Mythologies of the Indigenous peoples of the Americas

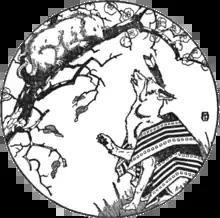
Coyote and Opossum appear in the stories of several tribes.

The Indigenous peoples of the Americas comprise numerous different cultures. Each has its own mythologies, many of which share certain themes across cultural boundaries. In North American mythologies, common themes include a close relation to nature and animals as well as belief in a Great Spirit that is conceived of in various ways. As anthropologists note, their great creation myths and sacred oral tradition in whole are comparable to the Christian Bible and scriptures of other major religions.